Chaika (boat)

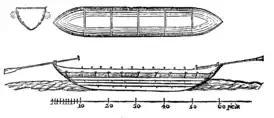
Chaika boat (Beauplan's book "Description of Ukraine", 1660)

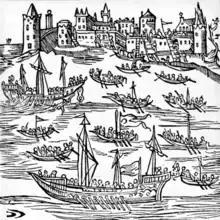
17th century woodcut showing Zaporozhian Cossacks in chaikas, destroying the Turkish fleet and capturing Caffa in 1616.

A chaika (Hungarian: csajka, , / , or ) was a wooden boat that could have a mast and sail, a type of galley, used in early modern warfare and cargo transport by the: